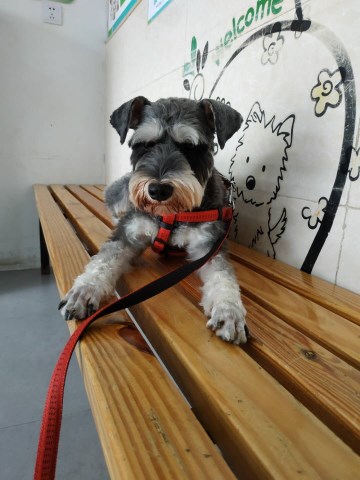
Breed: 2342-n000102-miniature_schnauzer